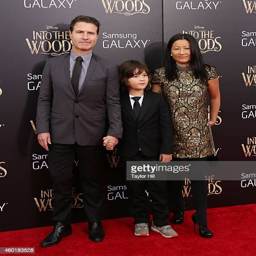
cinematographer attends the world premiere of